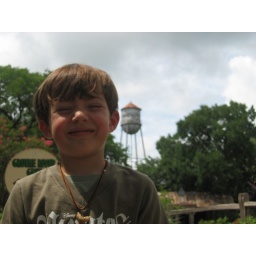
Shot of the Elder Boy with the Gruene Texas water tower in the background.